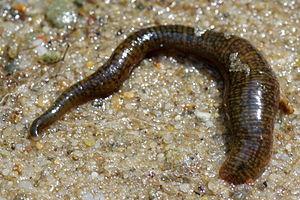
Hirudinea, les sangsues, hirudinées ou achètes, sont une sous-classe de l'embranchement des annélides. Elle regroupe environ 650 espèces hermaphrodites de vers annelés de 1 à 20 cm de longueur. Hormis quelques espèces vivant en estuaire ou eaux marines, elles vivent en eau douce. De nombreuses espèces déposent leurs cocons dans de la terre humide et certaines ont un cycle de vie plus terrestre, en étant par exemple capables de grimper aux arbres.